Vieira Lusitano

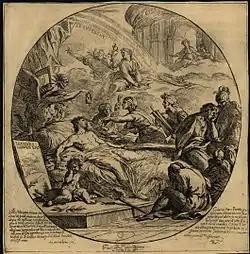
The Three Fates (late 1720s)

Meanwhile, he had begun his studies, probably with André Gonçalves. His work came to the attention of the Marquis of Fontes, who had recently been appointed Ambassador to Rome. The Marquis offered to take Vieira with him, so he could continue his studies there, and his family accepted the offer.